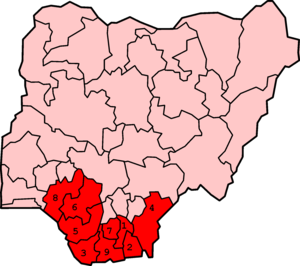
La crise dans le delta du Niger fait référence aux tensions constatées depuis le début des années 1990 et l'insurrection de groupes armés depuis 2004 dans le delta du Niger.